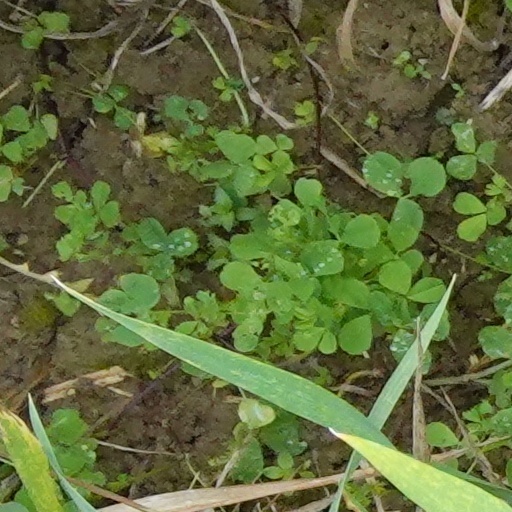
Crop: wheat